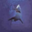
Label: shark